Dominikus Zimmermann

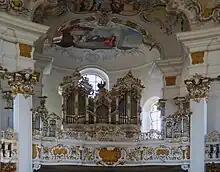
Wieskirche.- Pipe organs

Dominikus Zimmermann was born in Gaispoint near Wessobrunn in 1685 and became a Baumeister (Architect) and a stuccoist. His older brother Johann Baptist Zimmermann was an architect and a frescoist. Working together they produced masterpieces such as the church at Steinhausen. Dominikus Zimmermann descended from a family of artists and craftsmen belonging to the so-called Wessobrunner School, worked first as a stuccoist and later as a master builder and architect. He lived in Landsberg am Lech, where he was mayor between 1748–53. He died near the pilgrims' church in Wies near Steingaden in 1766.